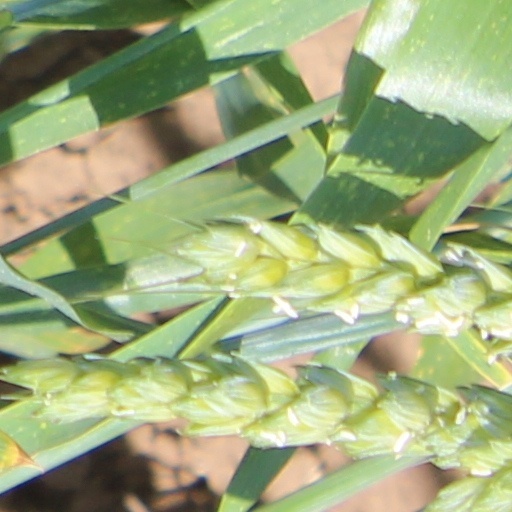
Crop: wheat